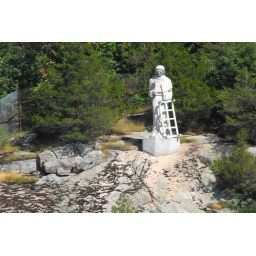
Saint Lawrence watching over the river that bears his name.